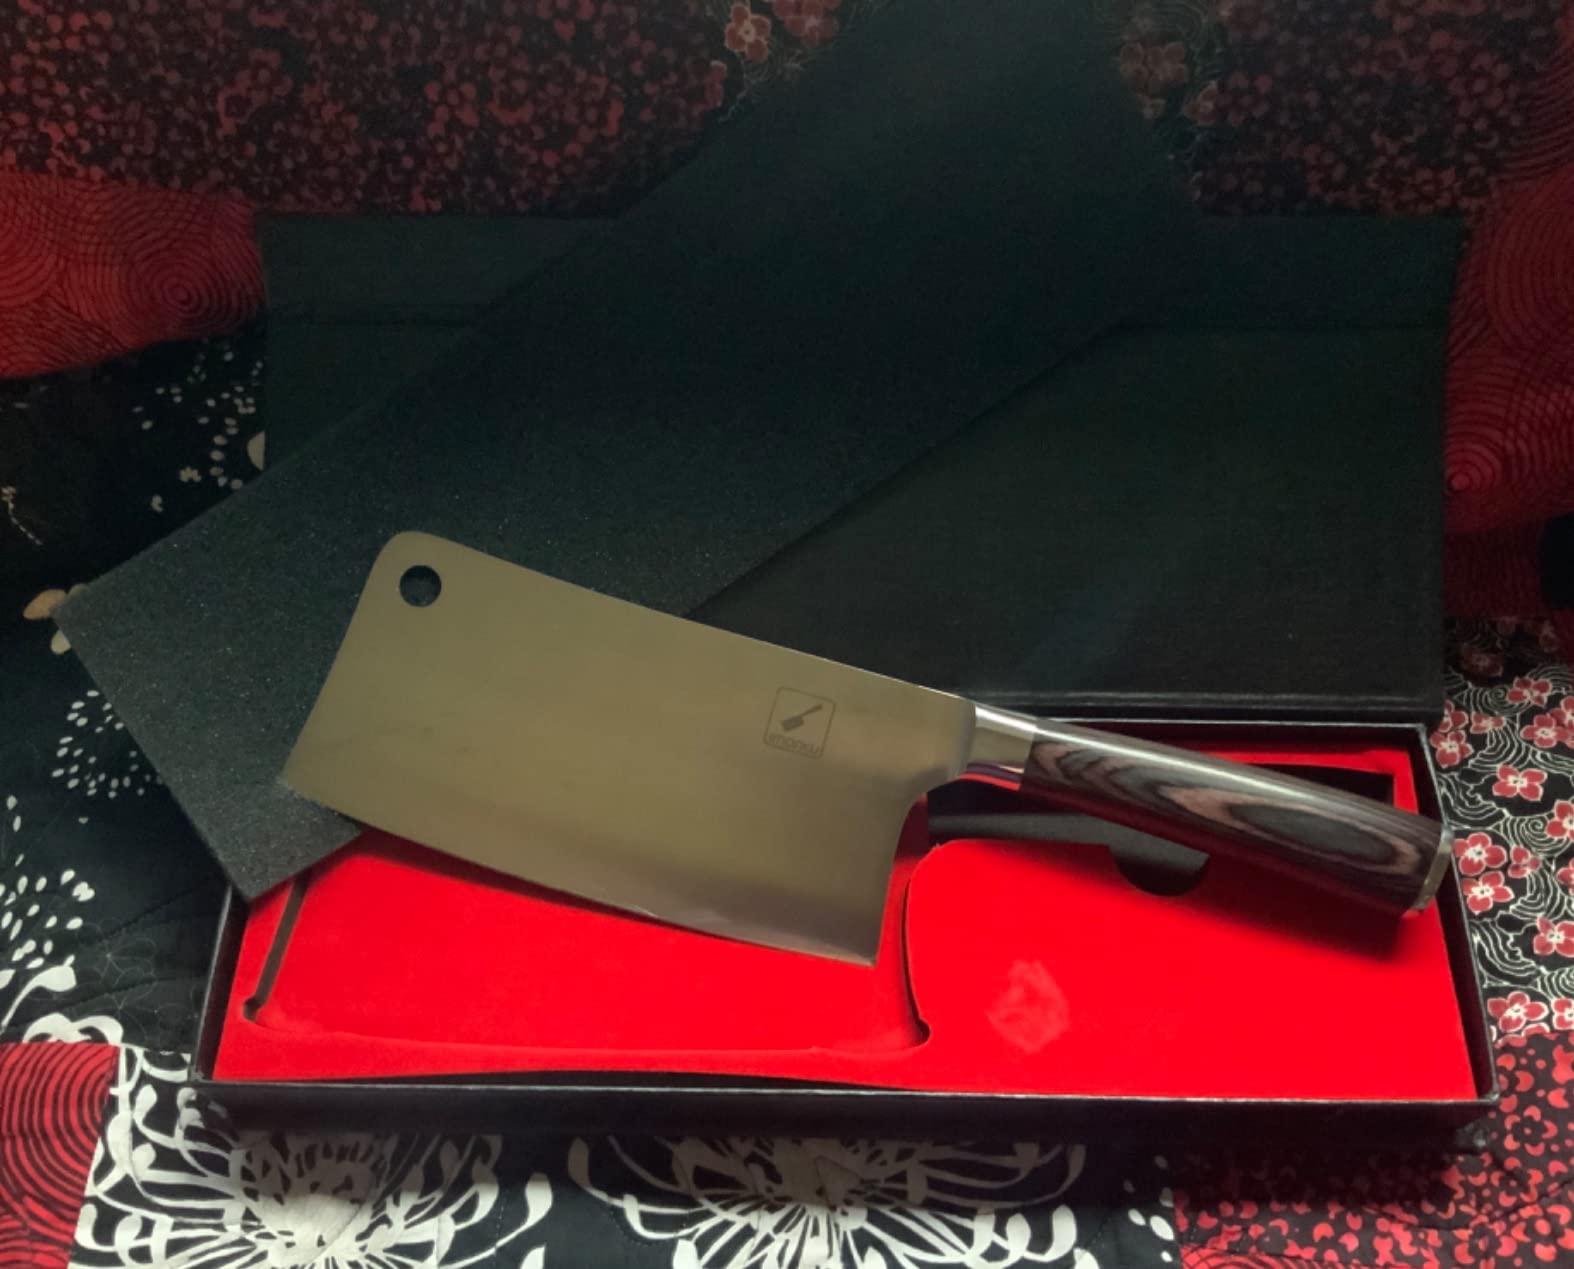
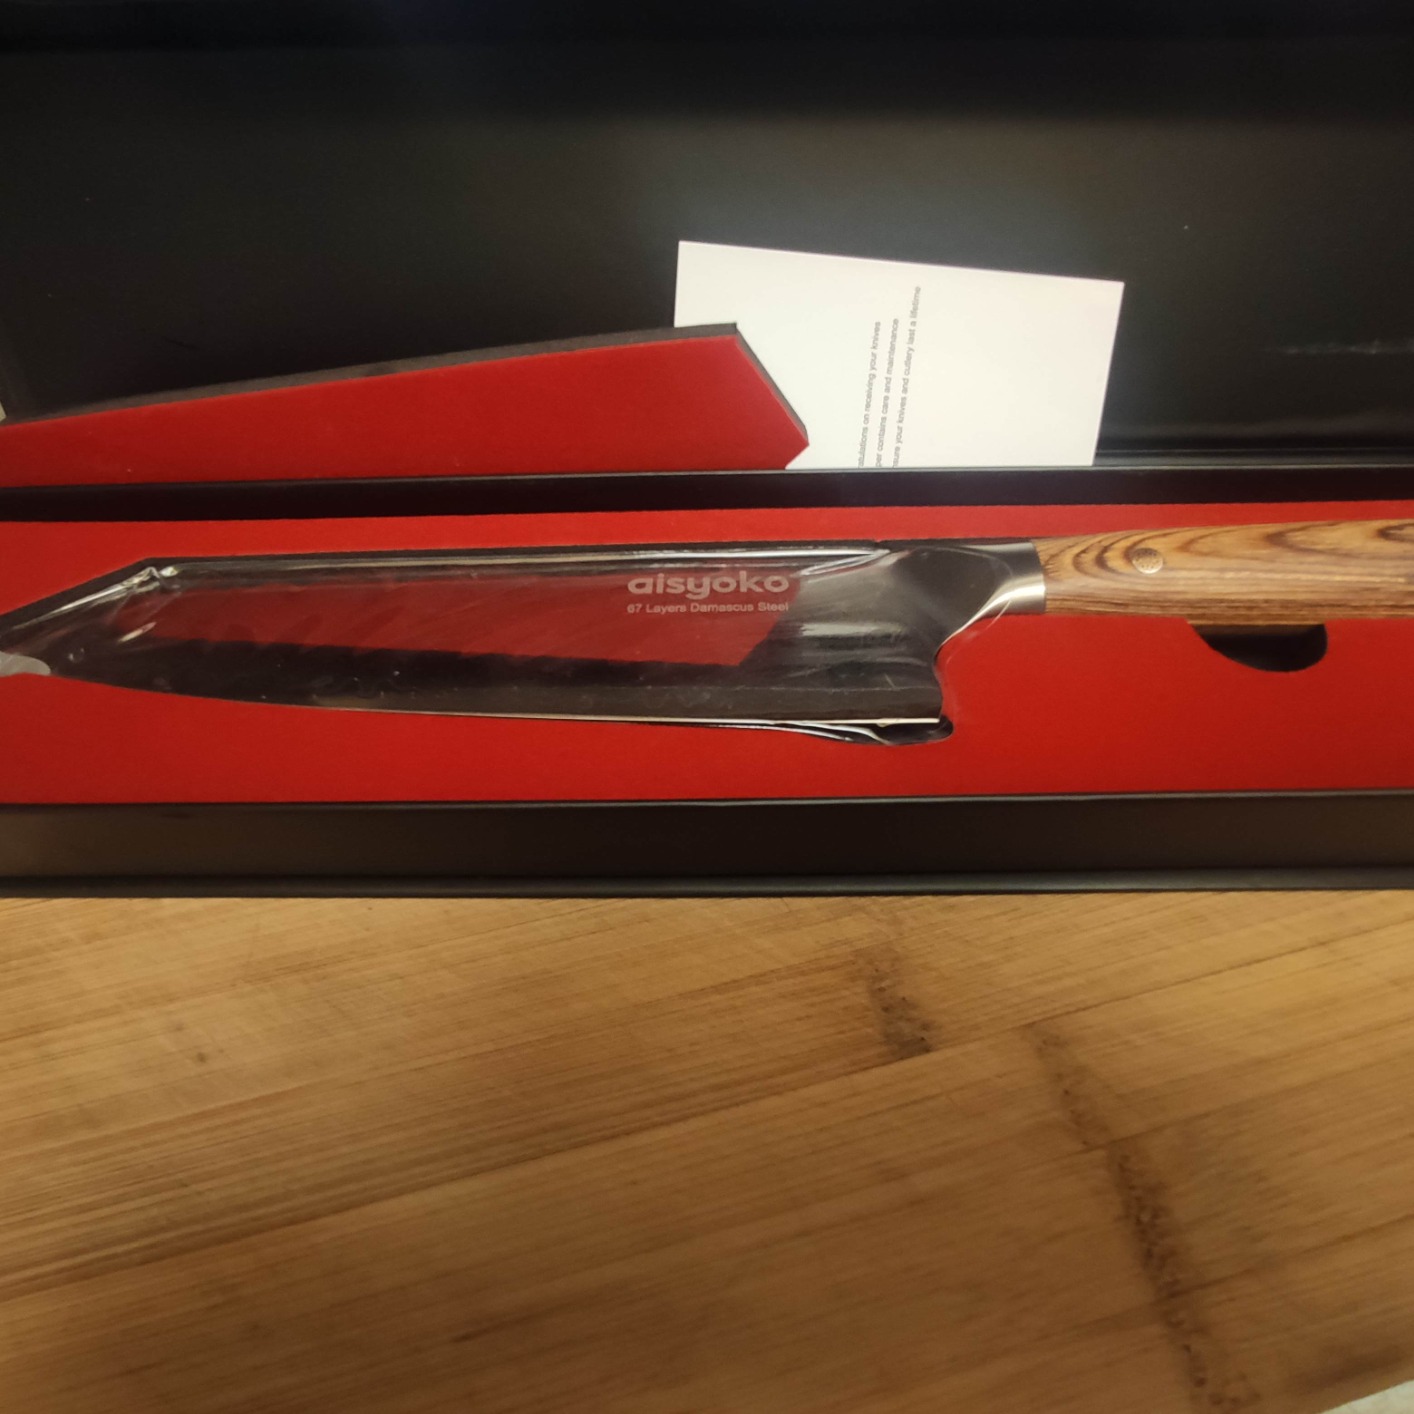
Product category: items_knife
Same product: no